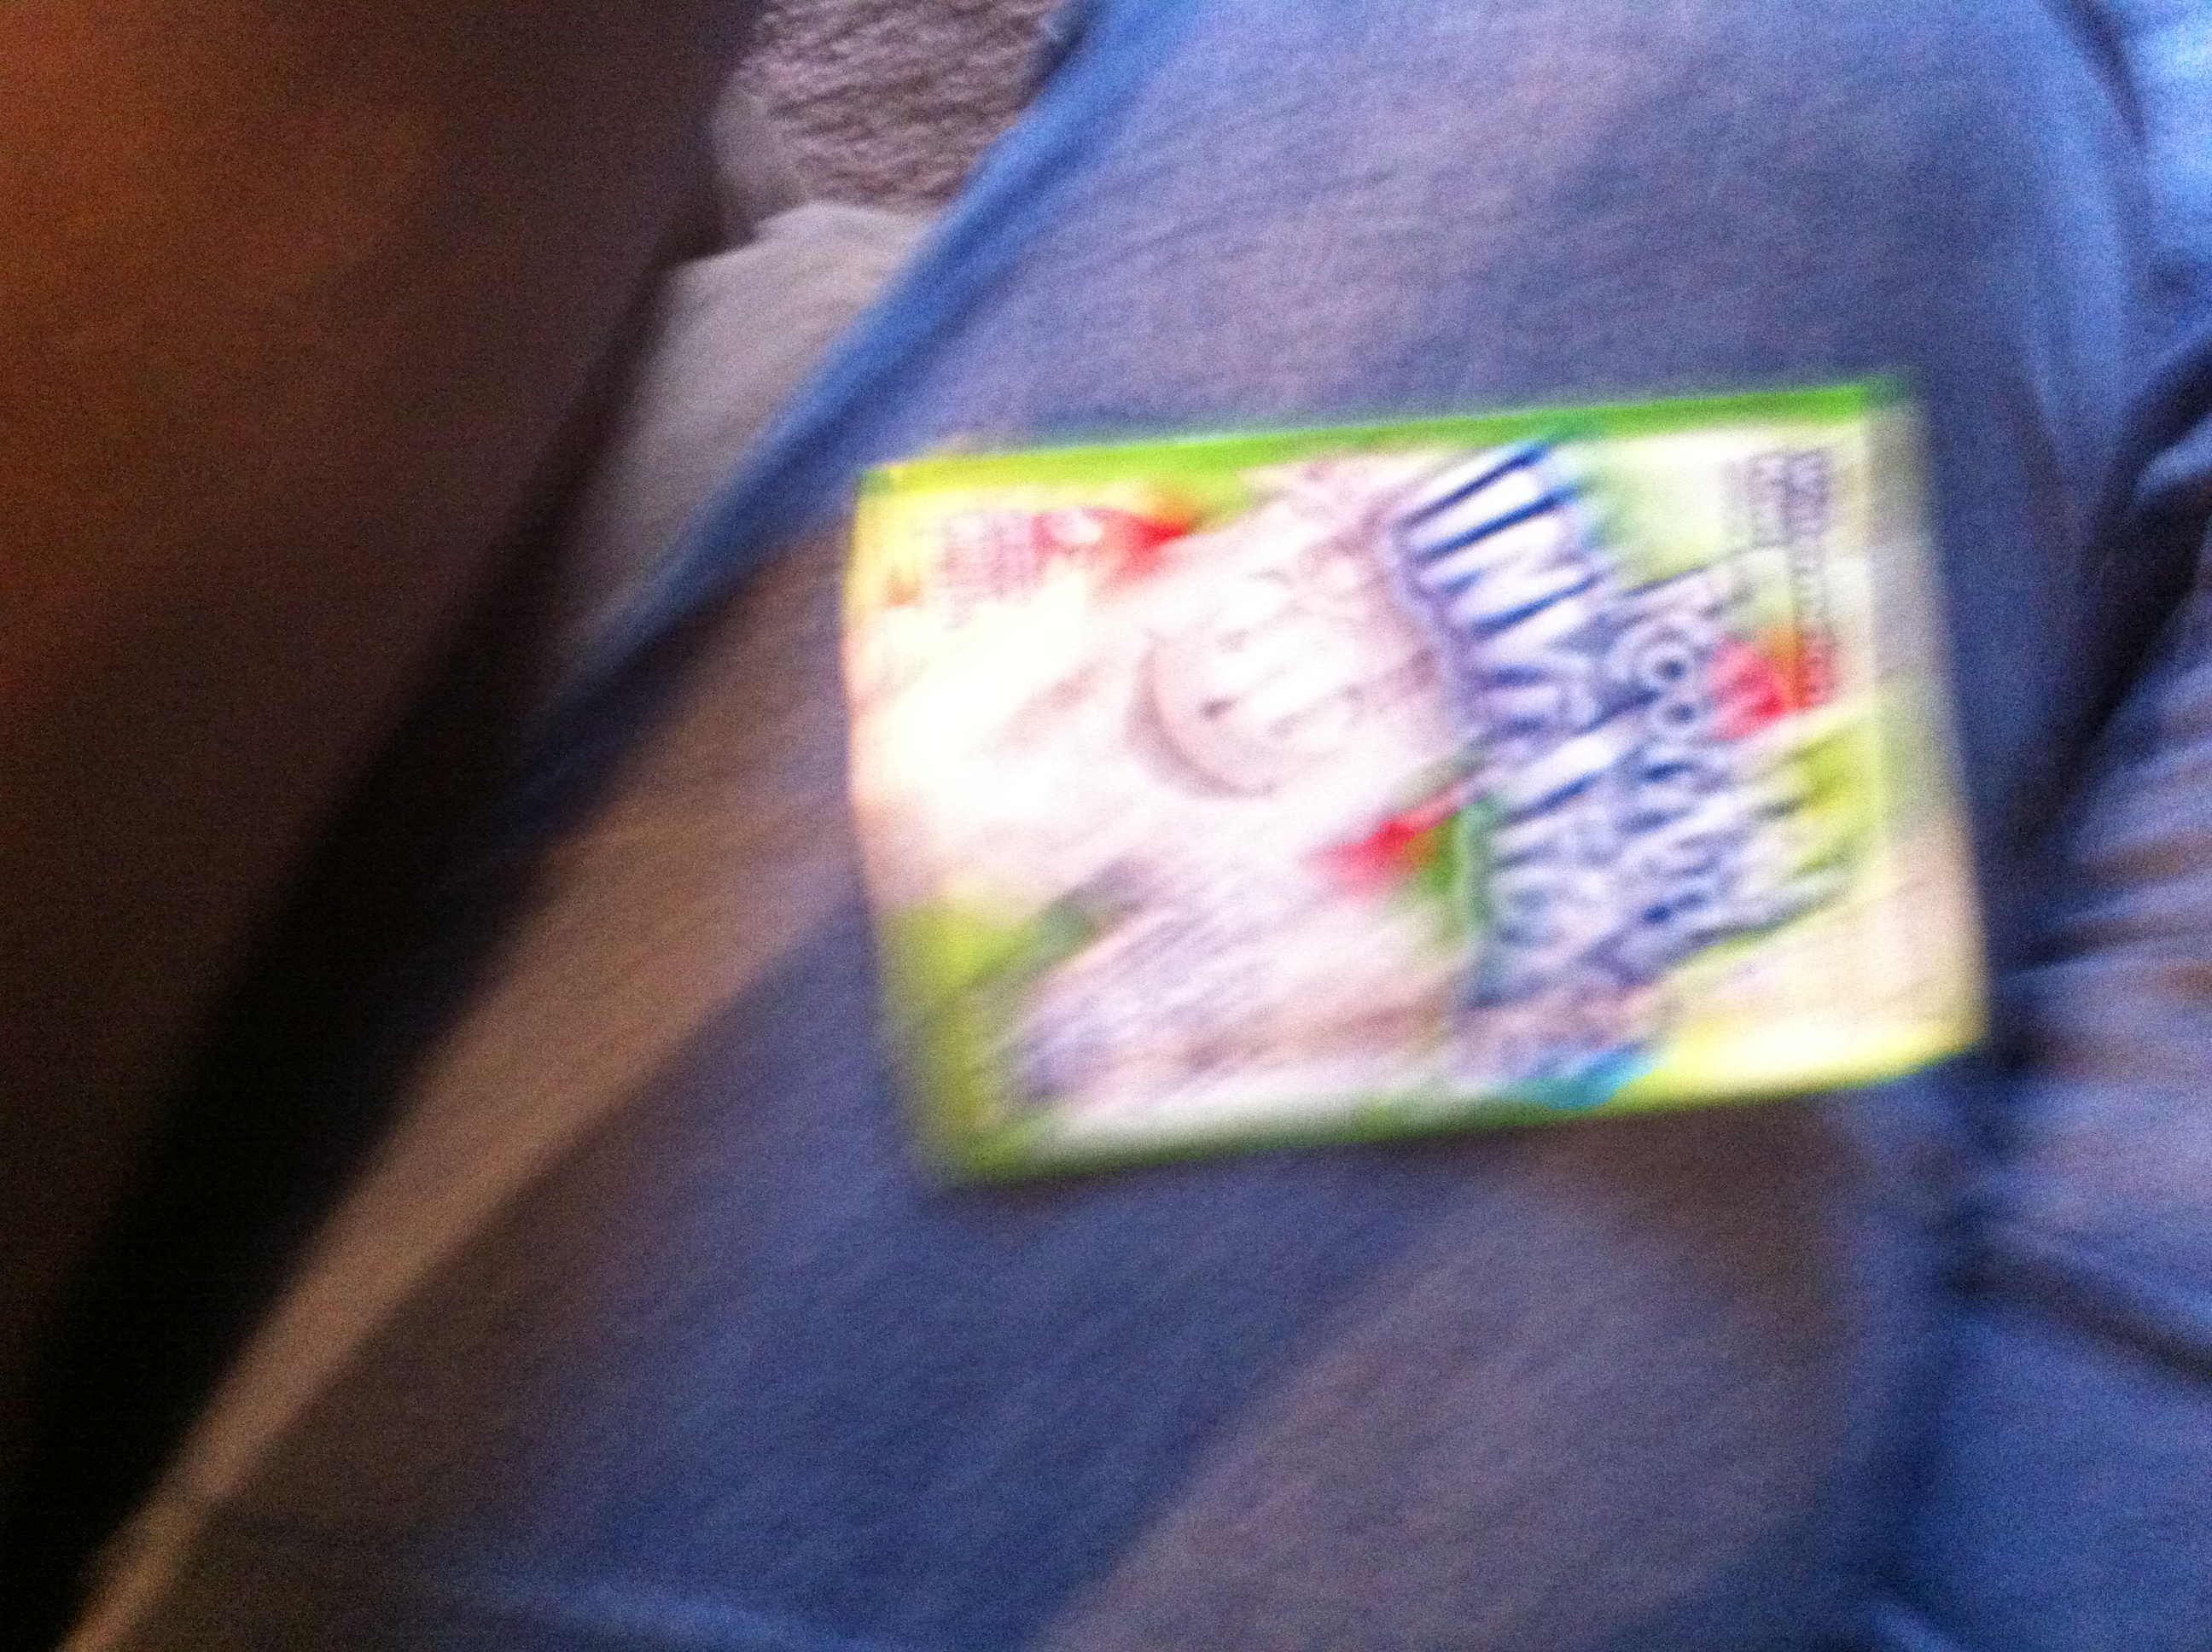Question: What flavor of Koolaid is this?
Answer: unanswerable